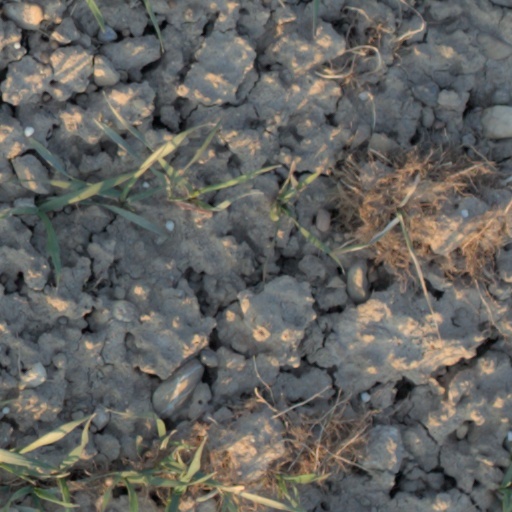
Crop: wheat